Division of Dobell

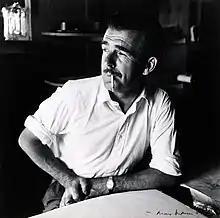
Sir William Dobell, the division's namesake

The Division of Dobell was created in 1984 and is named in honour of Sir William Dobell, the painter. Dobell was originally a fairly safe seat for the Australian Labor Party, held by Michael Lee, a former minister in the Keating government. The seat was won by the Liberal Party in the 2001 election. The Liberals consolidated their hold on the seat at the 2004 election; however Labor regained the seat at the 2007 election when Craig Thomson defeated Ken Ticehurst.